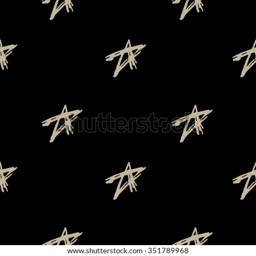
seamless abstract vector pattern of stars on a black background , painted by hand .